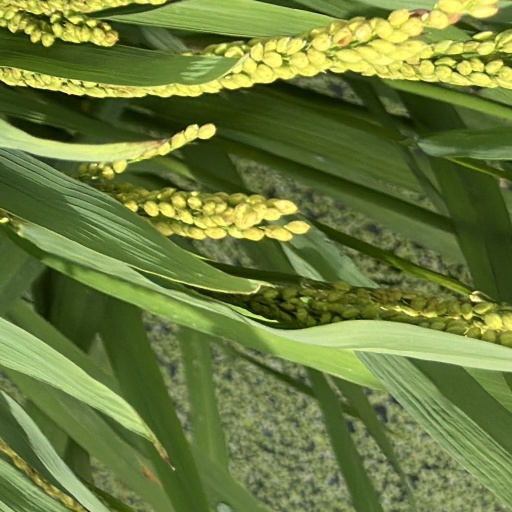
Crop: rice